Mannara Chopra

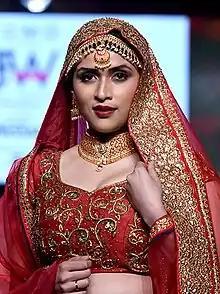
Chopra in 2017

Mannara Chopra (born Barbie Handa; born 29 March 1991) is an Indian actress and model who primarily works in Telugu and Hindi films and television. Chopra made her film debut with the romance "Prema Geema Jantha Nai" and Hindi debut with the thriller "Zid", both in 2014. She later appeared in films such as "Thikka" (2016), "Rogue" (2017) and "Sita" (2019). In 2023, Chopra participated in the reality show "Bigg Boss 17", where she emerged as the 2nd runner-up.